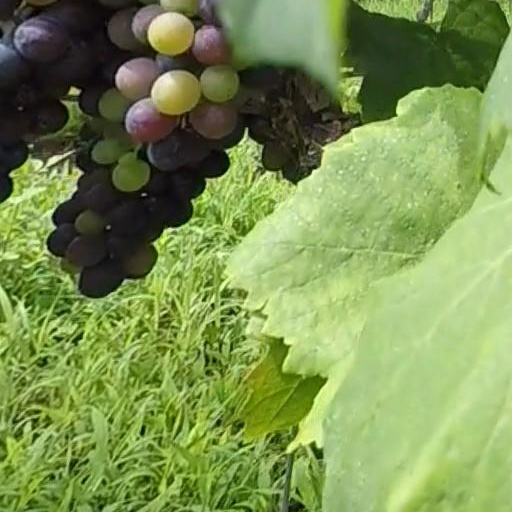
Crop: grape